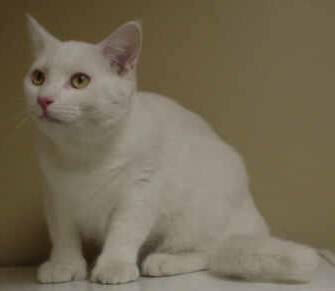
cat